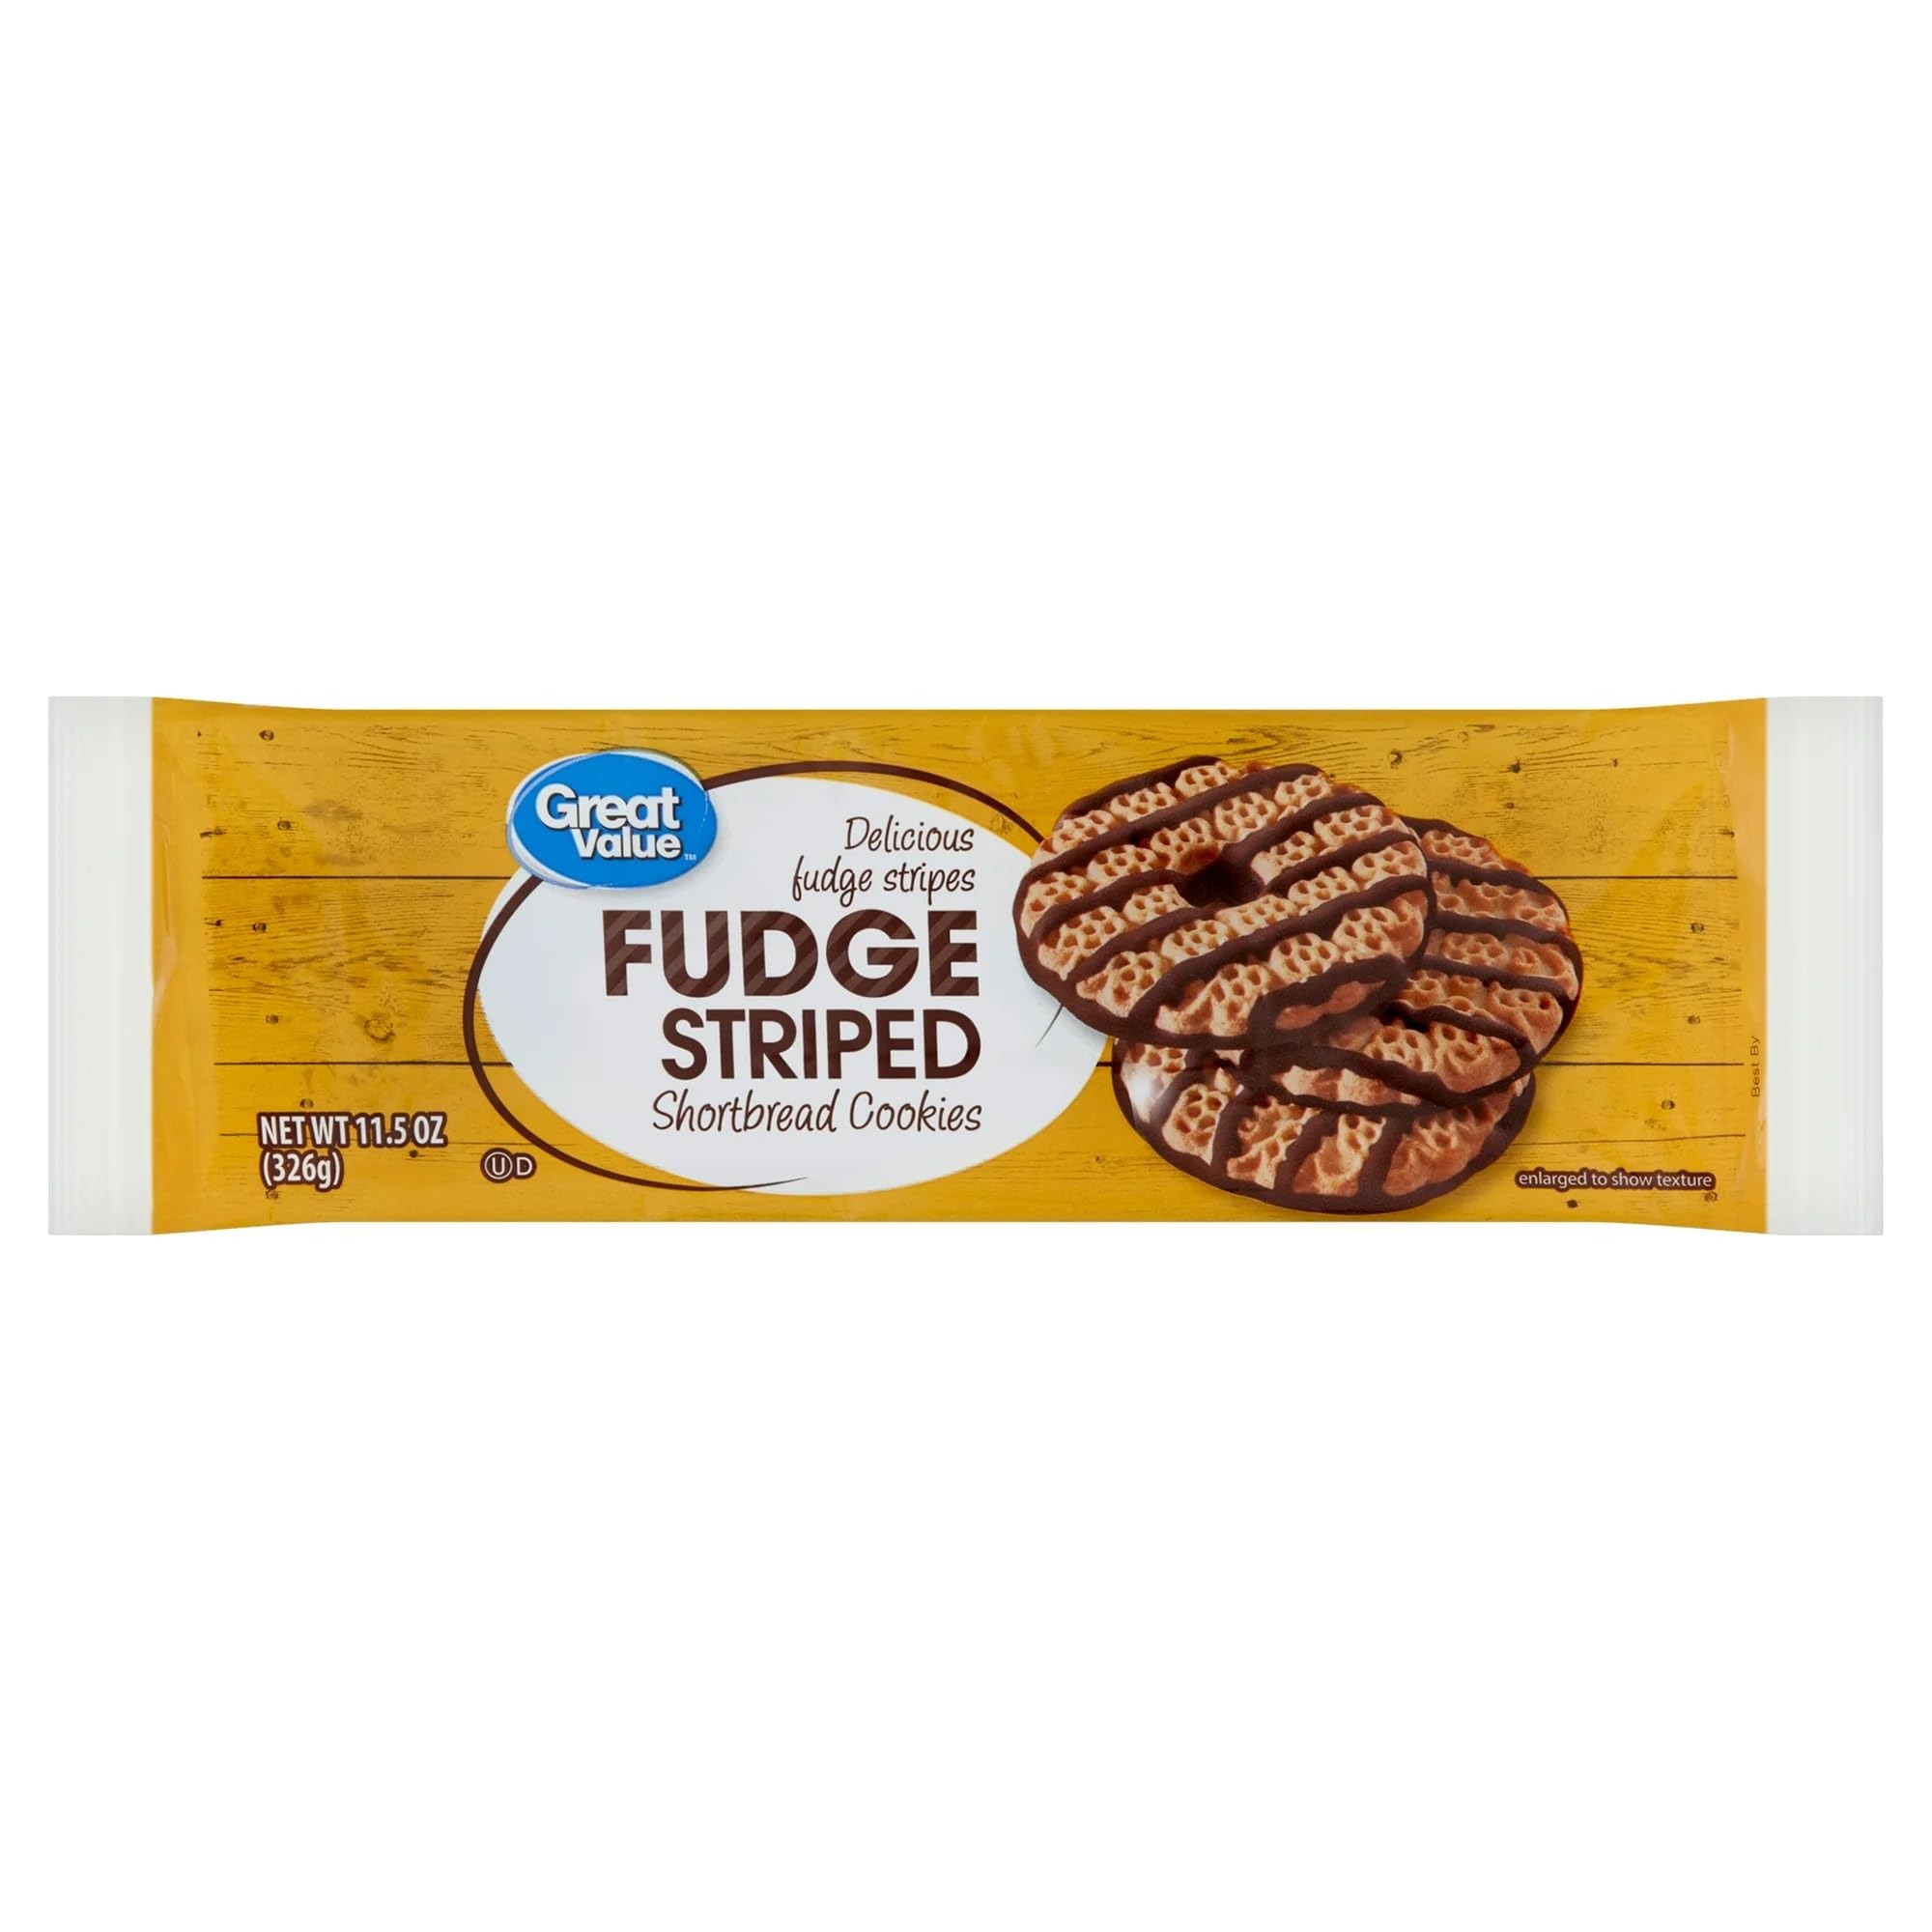
Item Name: Fudge Striped Shortbread Cookies, 11.5 oz
Bullet Point 1: Delicious Shortbread Cookies: Indulge in the irresistible flavor of these fudge striped shortbread cookies from Great Value.
Bullet Point 2: Generous Portion: This package contains 11.5 oz of the scrumptious fudge striped cookies.
Bullet Point 3: Fudge Stripes: The cookies feature delectable fudge stripes running through them, adding an extra burst of chocolatey goodness.
Bullet Point 4: Crisp Texture: Enjoy the satisfying crunch of these shortbread cookies with every bite.
Bullet Point 5: Convenient Packaging: The cookies come in a resealable package, ensuring freshness and making them perfect for snacking on-the-go.
Product Description: Indulge in the irresistible combination of buttery shortbread and rich fudge stripes with these delectable Fudge Striped Shortbread Cookies. Each bite delivers a delightful contrast of textures, with the crumbly shortbread complemented by the smooth fudge stripes. These cookies are a true treat for any occasion, whether you're enjoying them with a cup of coffee or sharing them with friends and family. At 11.5 oz, this package offers a generous portion to satisfy your cravings. Savor the deliciousness of these Fudge Striped Shortbread Cookies and experience the perfect balance of sweetness and buttery goodness.
Value: 11.5
Unit: Ounce

Price: 2.26